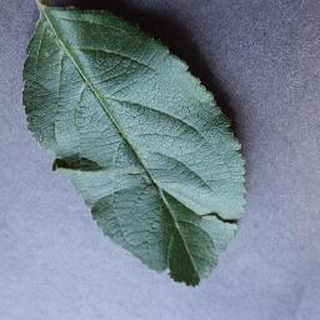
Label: healthy_apple